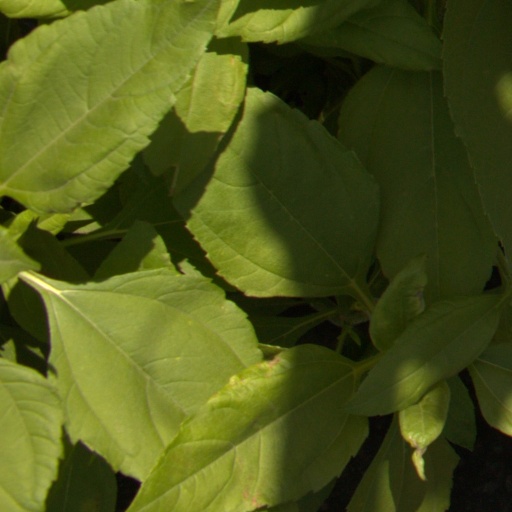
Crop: Jerusalem artichoke